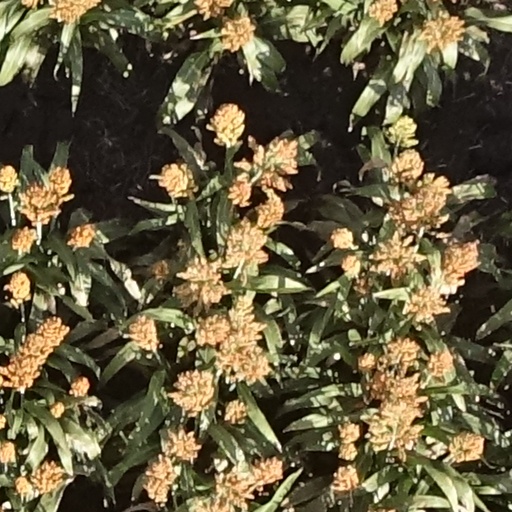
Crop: sorghum